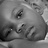
Emotion: neutral